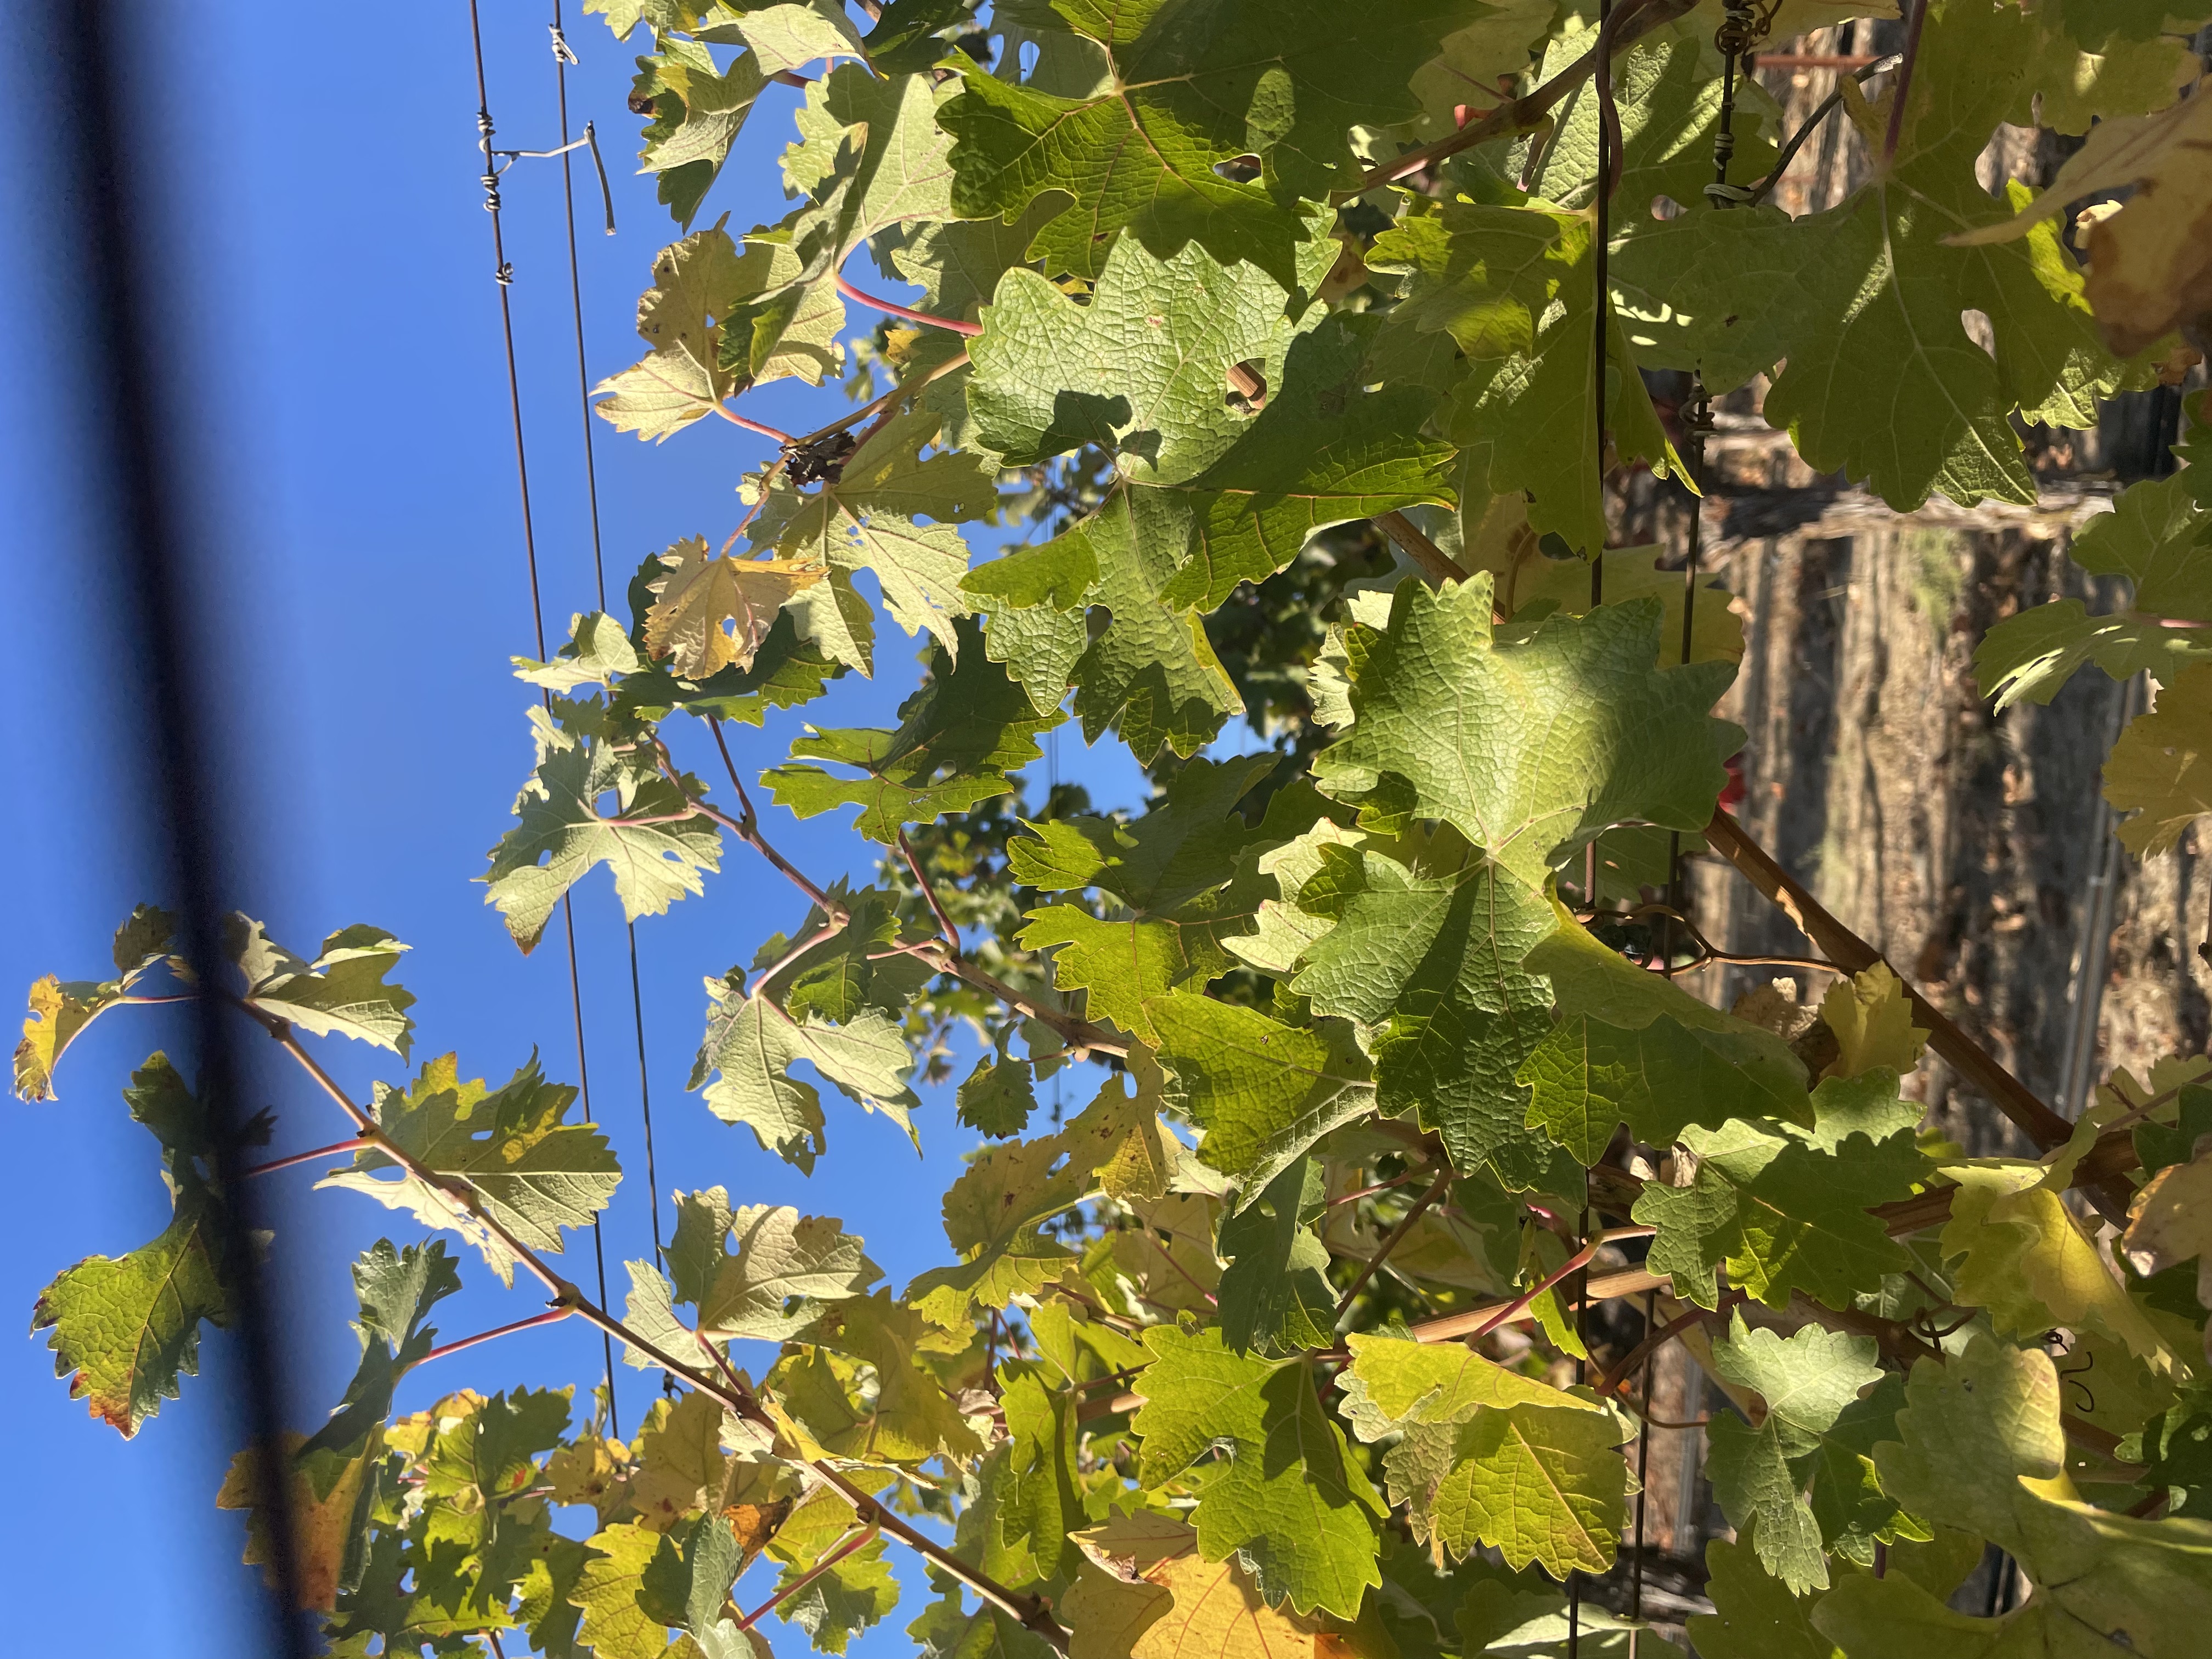
Label: No Virus